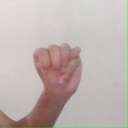
अक्षर: म